Meli-Shipak II

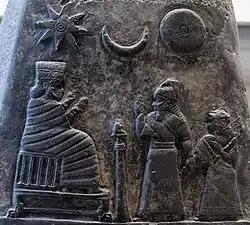
Meli-Shipak II on a kudurru-Land presenting his daughter Ḫunnubat-Nanaya to the goddess Nanaya. The eight-pointed star was Inanna-Ishtar's most common symbol. Here it is shown alongside the solar disk of her brother Shamash (Sumerian Utu) and the crescent moon of her father Sin (Sumerian Nanna) on a boundary stone of Meli-Shipak II, dating to the twelfth century BC.

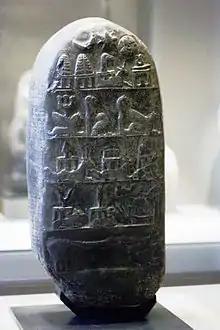
Melišipak kudurru: Land grant to Marduk-apal-iddina I

Meli-Šipak II, or alternatively "Melišiḫu" in contemporary inscriptions, was the 33rd king of the Kassite or 3rd Dynasty of Babylon 1186–1172 BC and ruled for 15 years. Tablets with two of his year names, 4 and 10, were found at Ur. His reign marks the critical synchronization point in the chronology of the Ancient Near East.